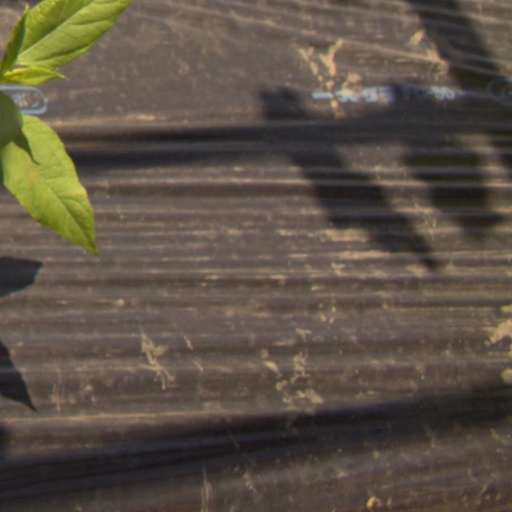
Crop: Jerusalem artichoke